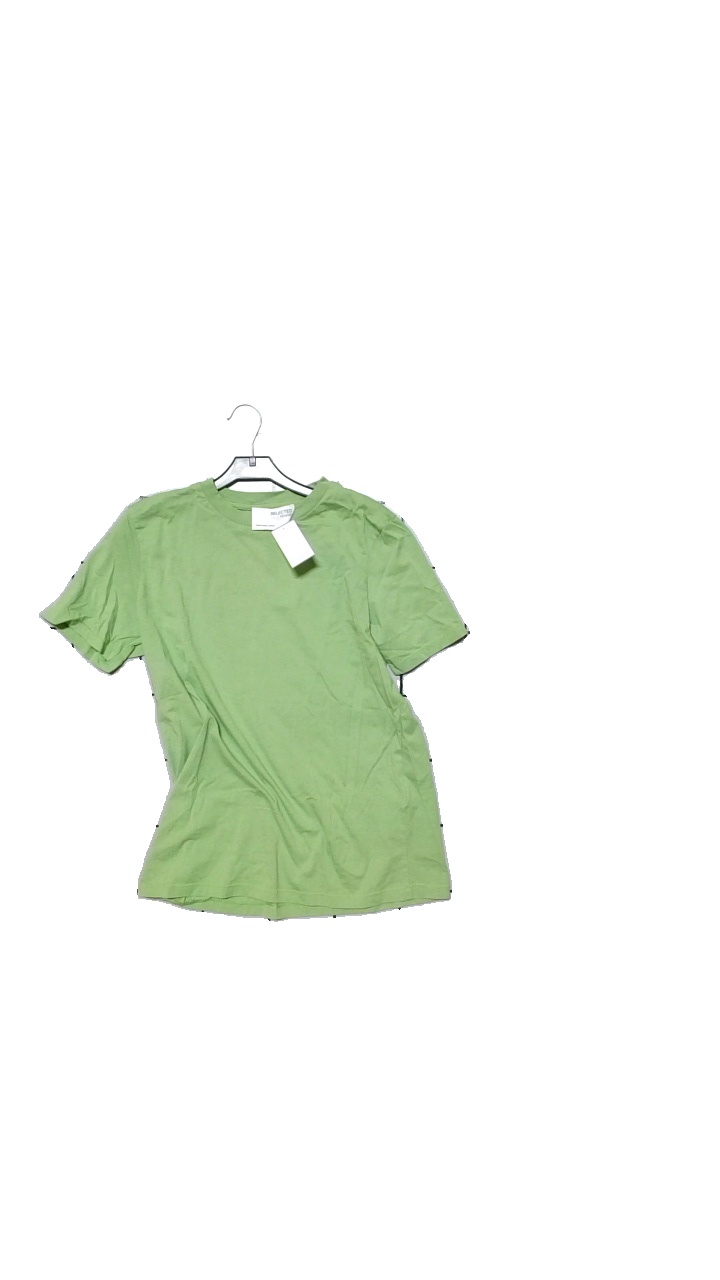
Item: T-shirt (Unisex)
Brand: Selected Homme/femme
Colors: Green
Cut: Regular
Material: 100%Cotton
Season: All
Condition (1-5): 4
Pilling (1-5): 4
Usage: Reuse
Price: <50